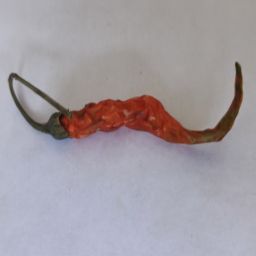
Crop: Chile Pepper
Quality: Dried